Jakobstad

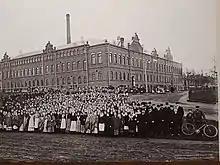
The Strengberg tobacco factory in 1900

During the second half of the 19th century, the city changed from a city of shipping to an industrial city. From 1850 to 1900, the population increased from about 1,500 to over 6,000 inhabitants. The existing factories developed rapidly and new factories were established. Production in the factories was still small-scale. The city produced everything from beer and spirits to soaps and matches. The Finnish-speaking population in the city increased sharply when the tobacco factory expanded and was in great need of labor.